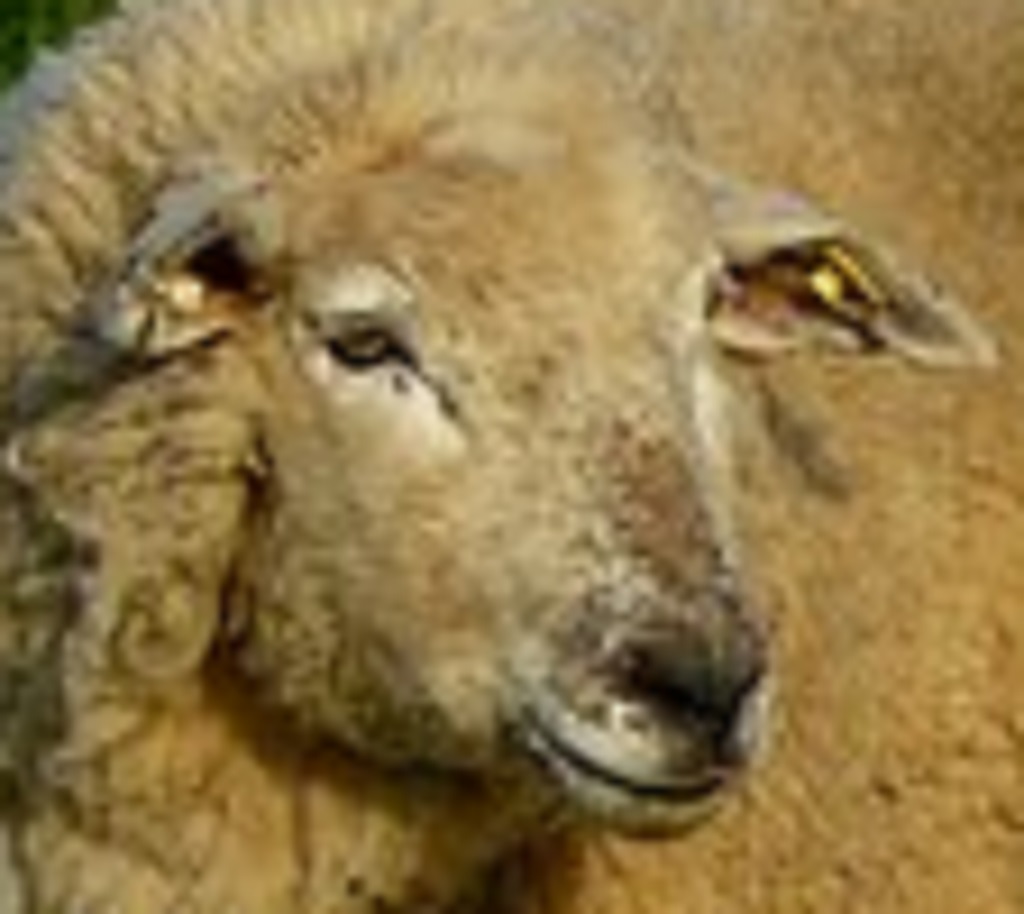
Label: no pain